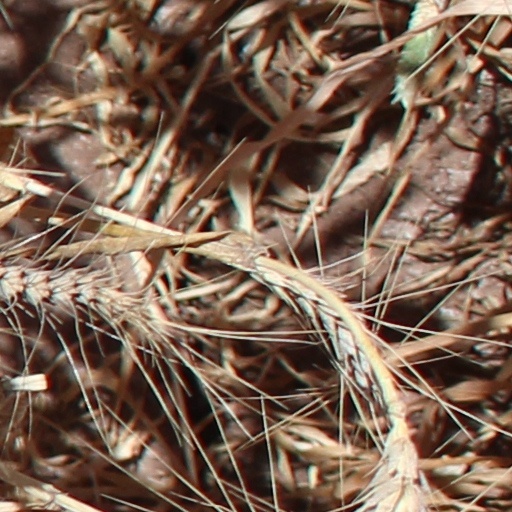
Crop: wheat